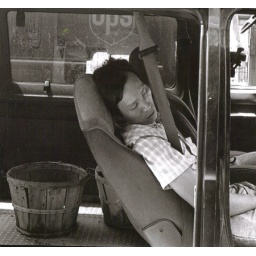
asain man sleeping in car